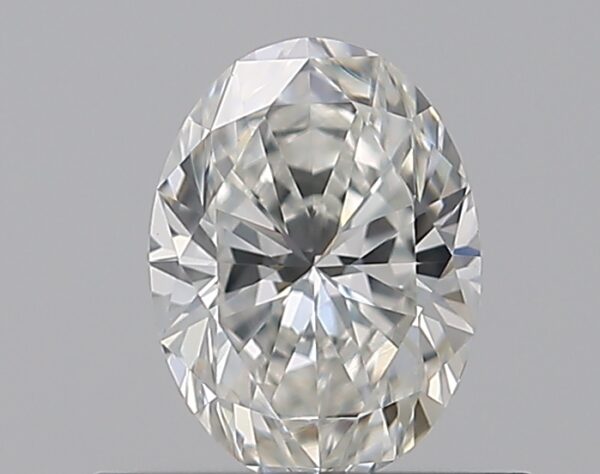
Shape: oval
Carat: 0.5
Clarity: VS1
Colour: H
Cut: EX
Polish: EX
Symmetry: VG
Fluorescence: N
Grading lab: GIA
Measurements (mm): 6.05 x 4.46 x 2.82